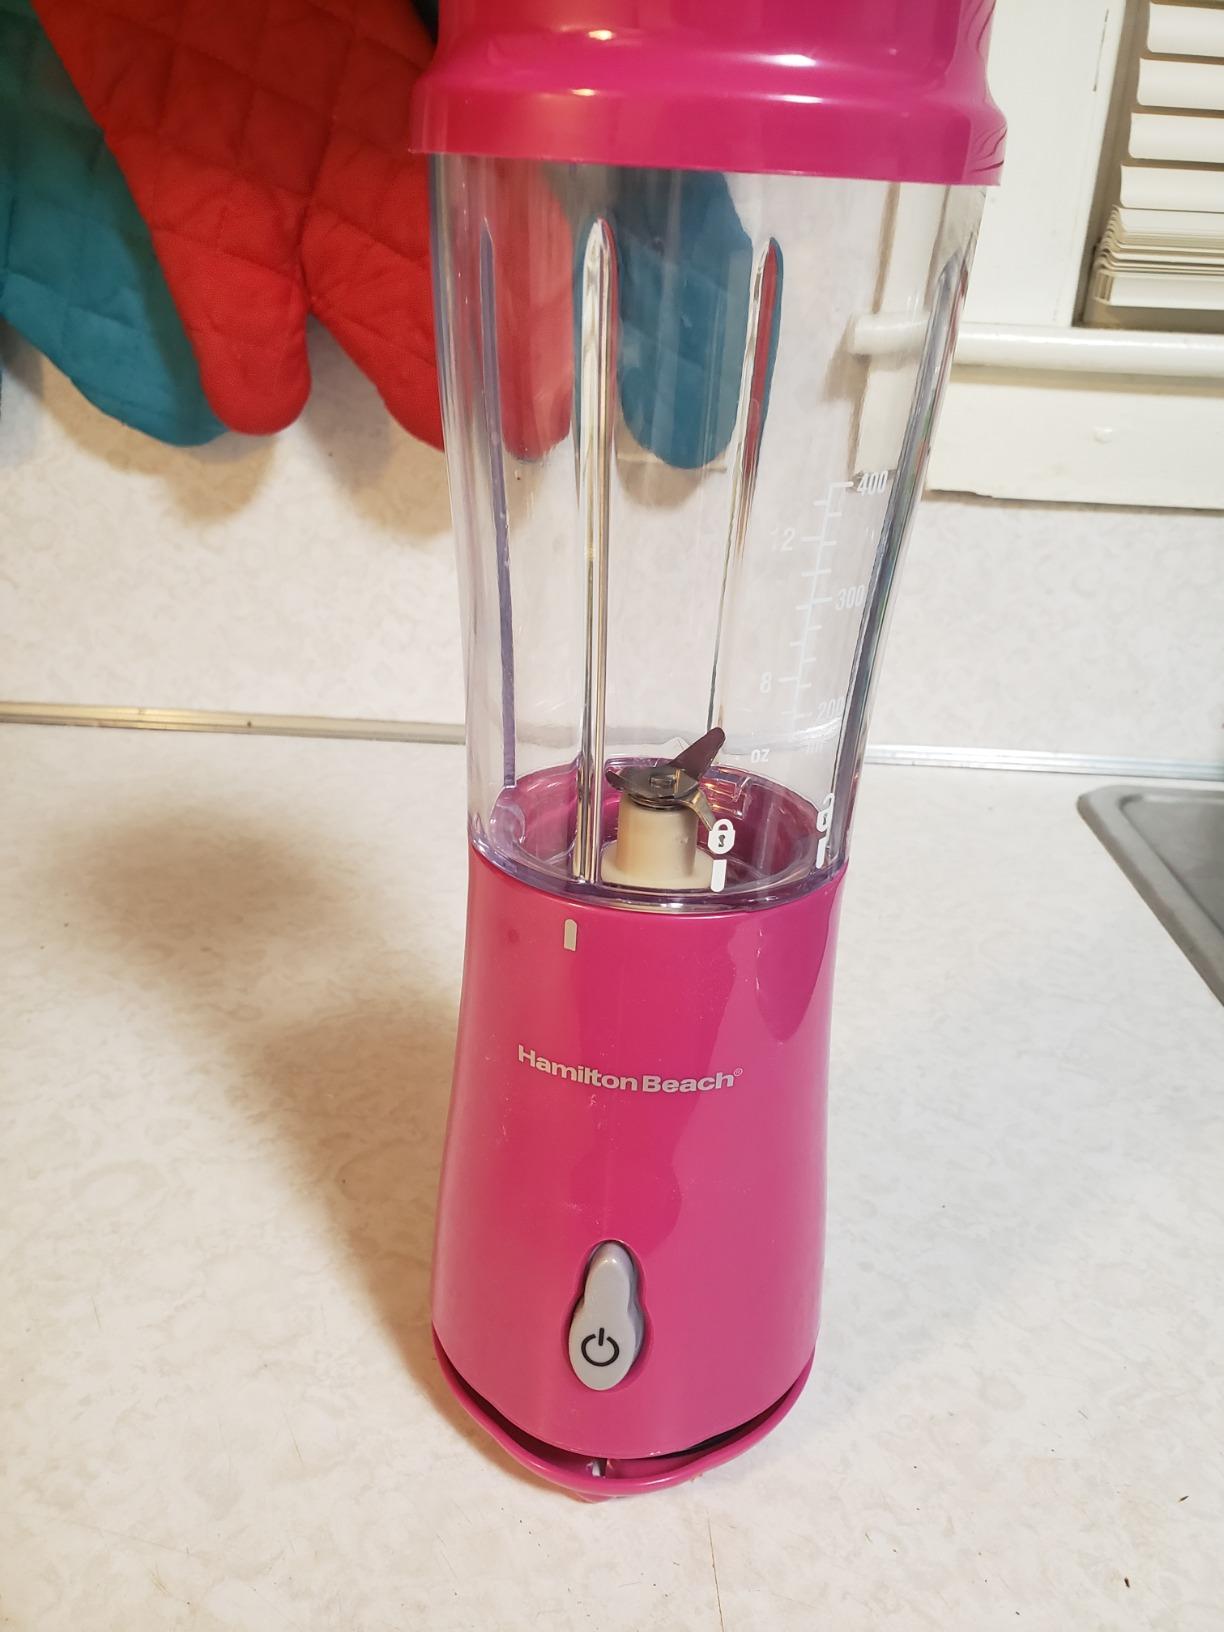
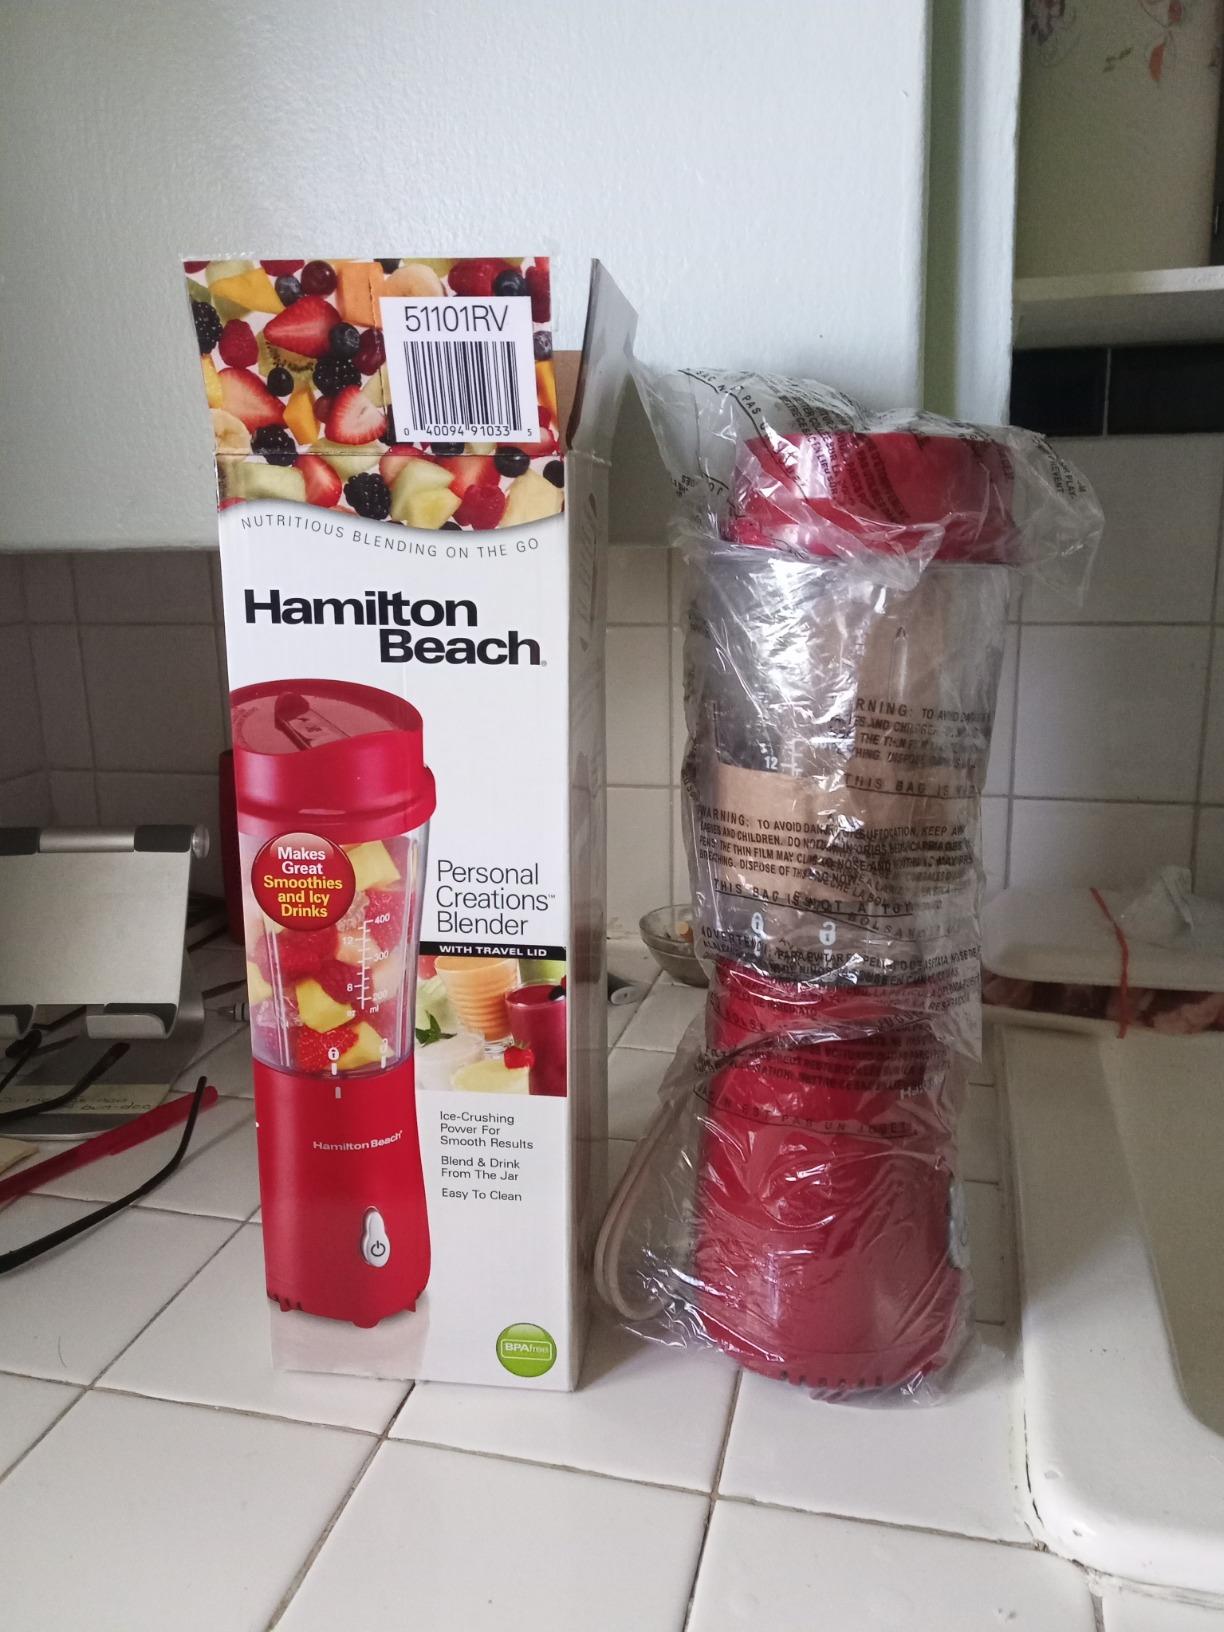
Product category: items_blender
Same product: no